Atomic bombings of Hiroshima and Nagasaki

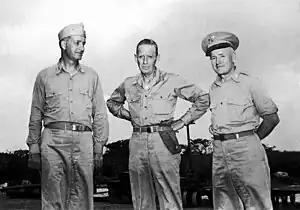
Three men in military fatigues, without jackets or ties.

The discovery of nuclear fission in 1938 made the development of an atomic bomb a theoretical possibility. Fears that a German atomic bomb project would develop atomic weapons first, especially among scientists who were refugees from Nazi Germany and other fascist countries, were expressed in the Einstein–Szilard letter to Roosevelt in 1939. This prompted preliminary research in the United States in late 1939. Progress was slow until the arrival of the British MAUD Committee report in late 1941, which indicated that only 5 to 10 kilograms of isotopically-pure uranium-235 were needed for a bomb instead of tons of natural uranium and a neutron moderator like heavy water. Consequently, the work was accelerated, first as a pilot program, and finally in the agreement by Roosevelt to turn the work over to the U.S. Army Corps of Engineers to construct the production facilities necessary to produce uranium-235 and plutonium-239. This work was consolidated within the newly created Manhattan Engineer District, which became better known as the Manhattan Project, eventually under the direction of Major General Leslie R. Groves, Jr..